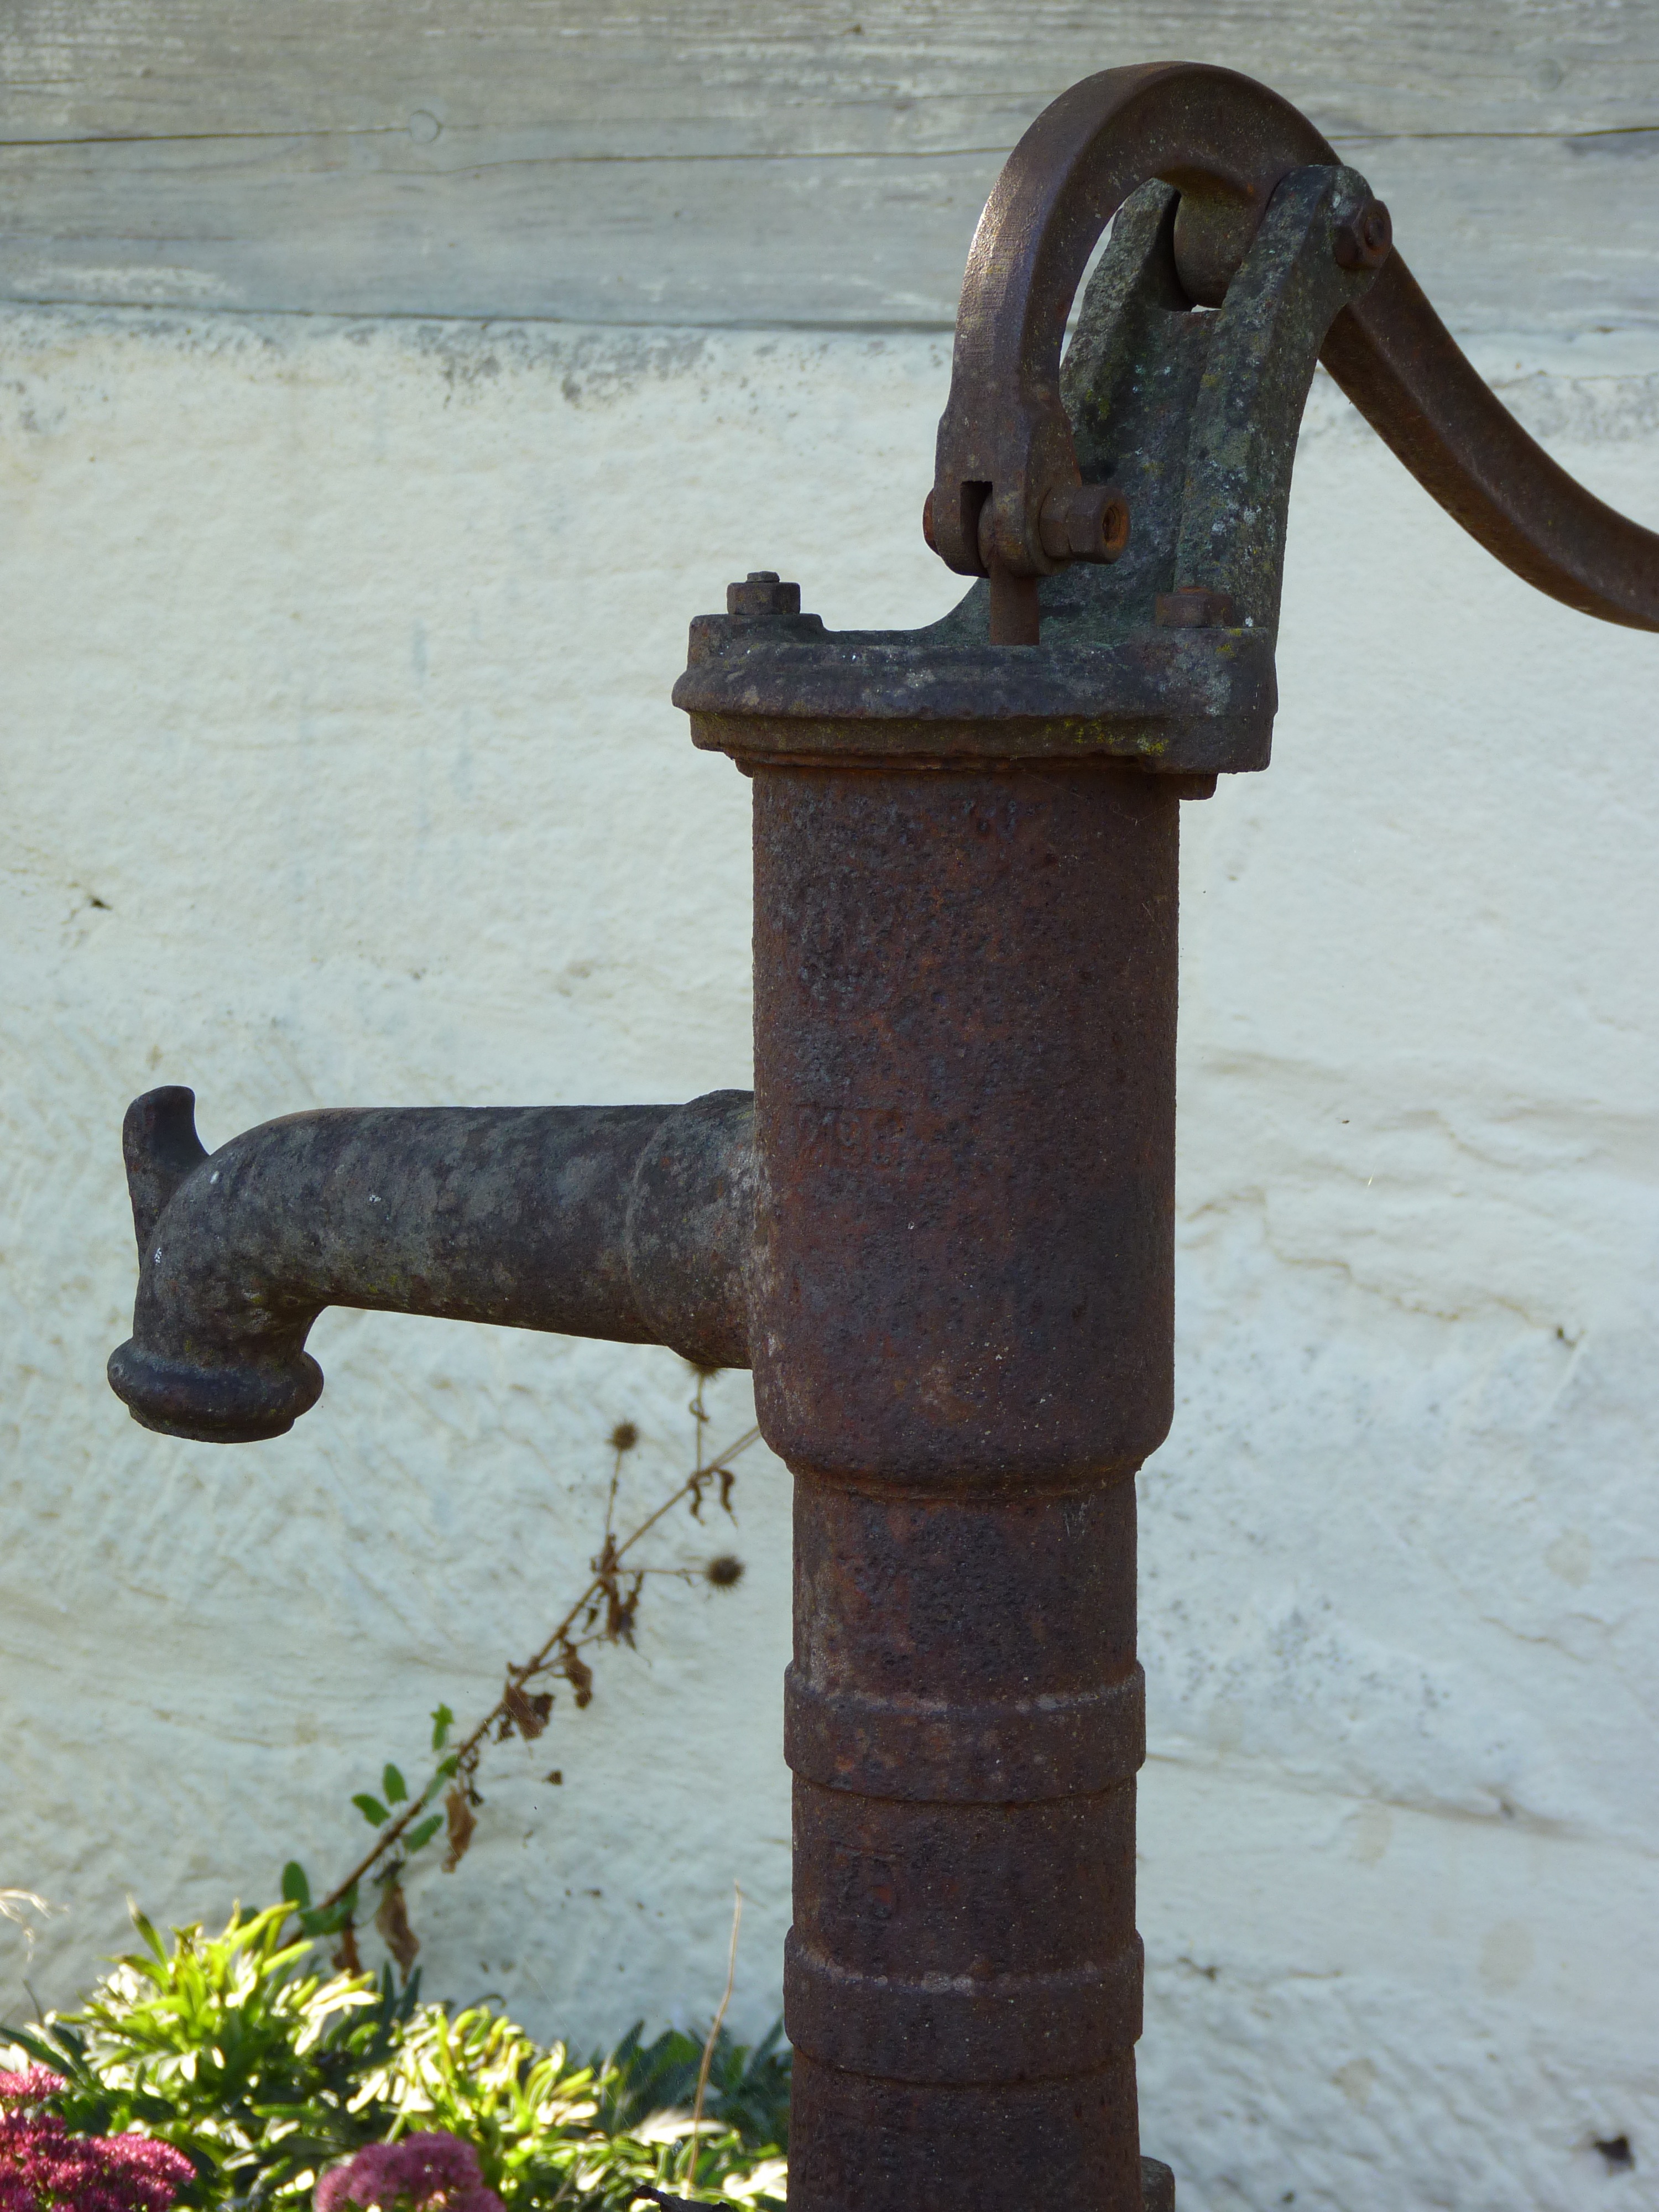
water, wood, old, statue, column, material, pump, sculpture, art, temple, iron, carving, water pump, museum of local history, hand pump, cock pump